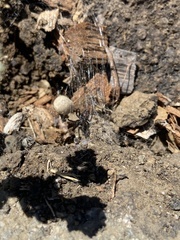
Species: Lactrodectus_hesperus